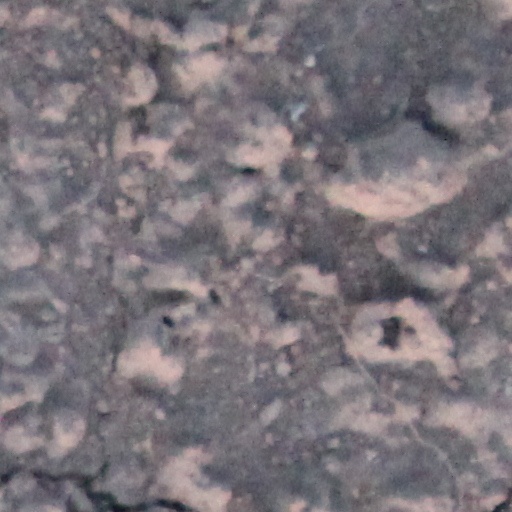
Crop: wheat